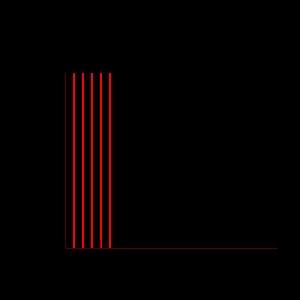
Un facteur énergétique est une mesure utilisée aux États-Unis pour comparer l'efficacité de la conversion d'énergie des appareils et équipements résidentiels. Le facteur énergétique est actuellement utilisé pour évaluer l'efficacité des chauffe-eau, des lave-vaisselle, des machines à laver le linge et des sèches-linge. Le Département de l’énergie des États-Unis utilise ce terme pour élaborer et appliquer des normes minimales de conservation de l’énergie dans le cadre du Programme de conservation de l’énergie.